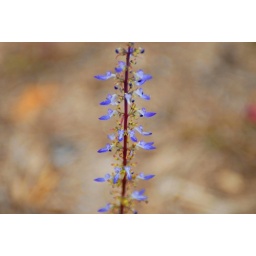
A supposedly purple flower magically turned blue by Nikon.